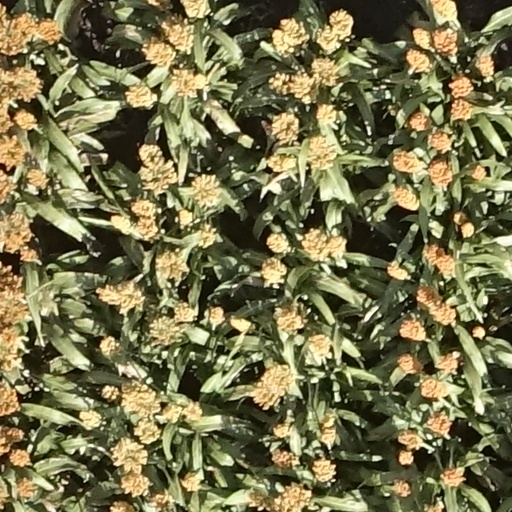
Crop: sorghum